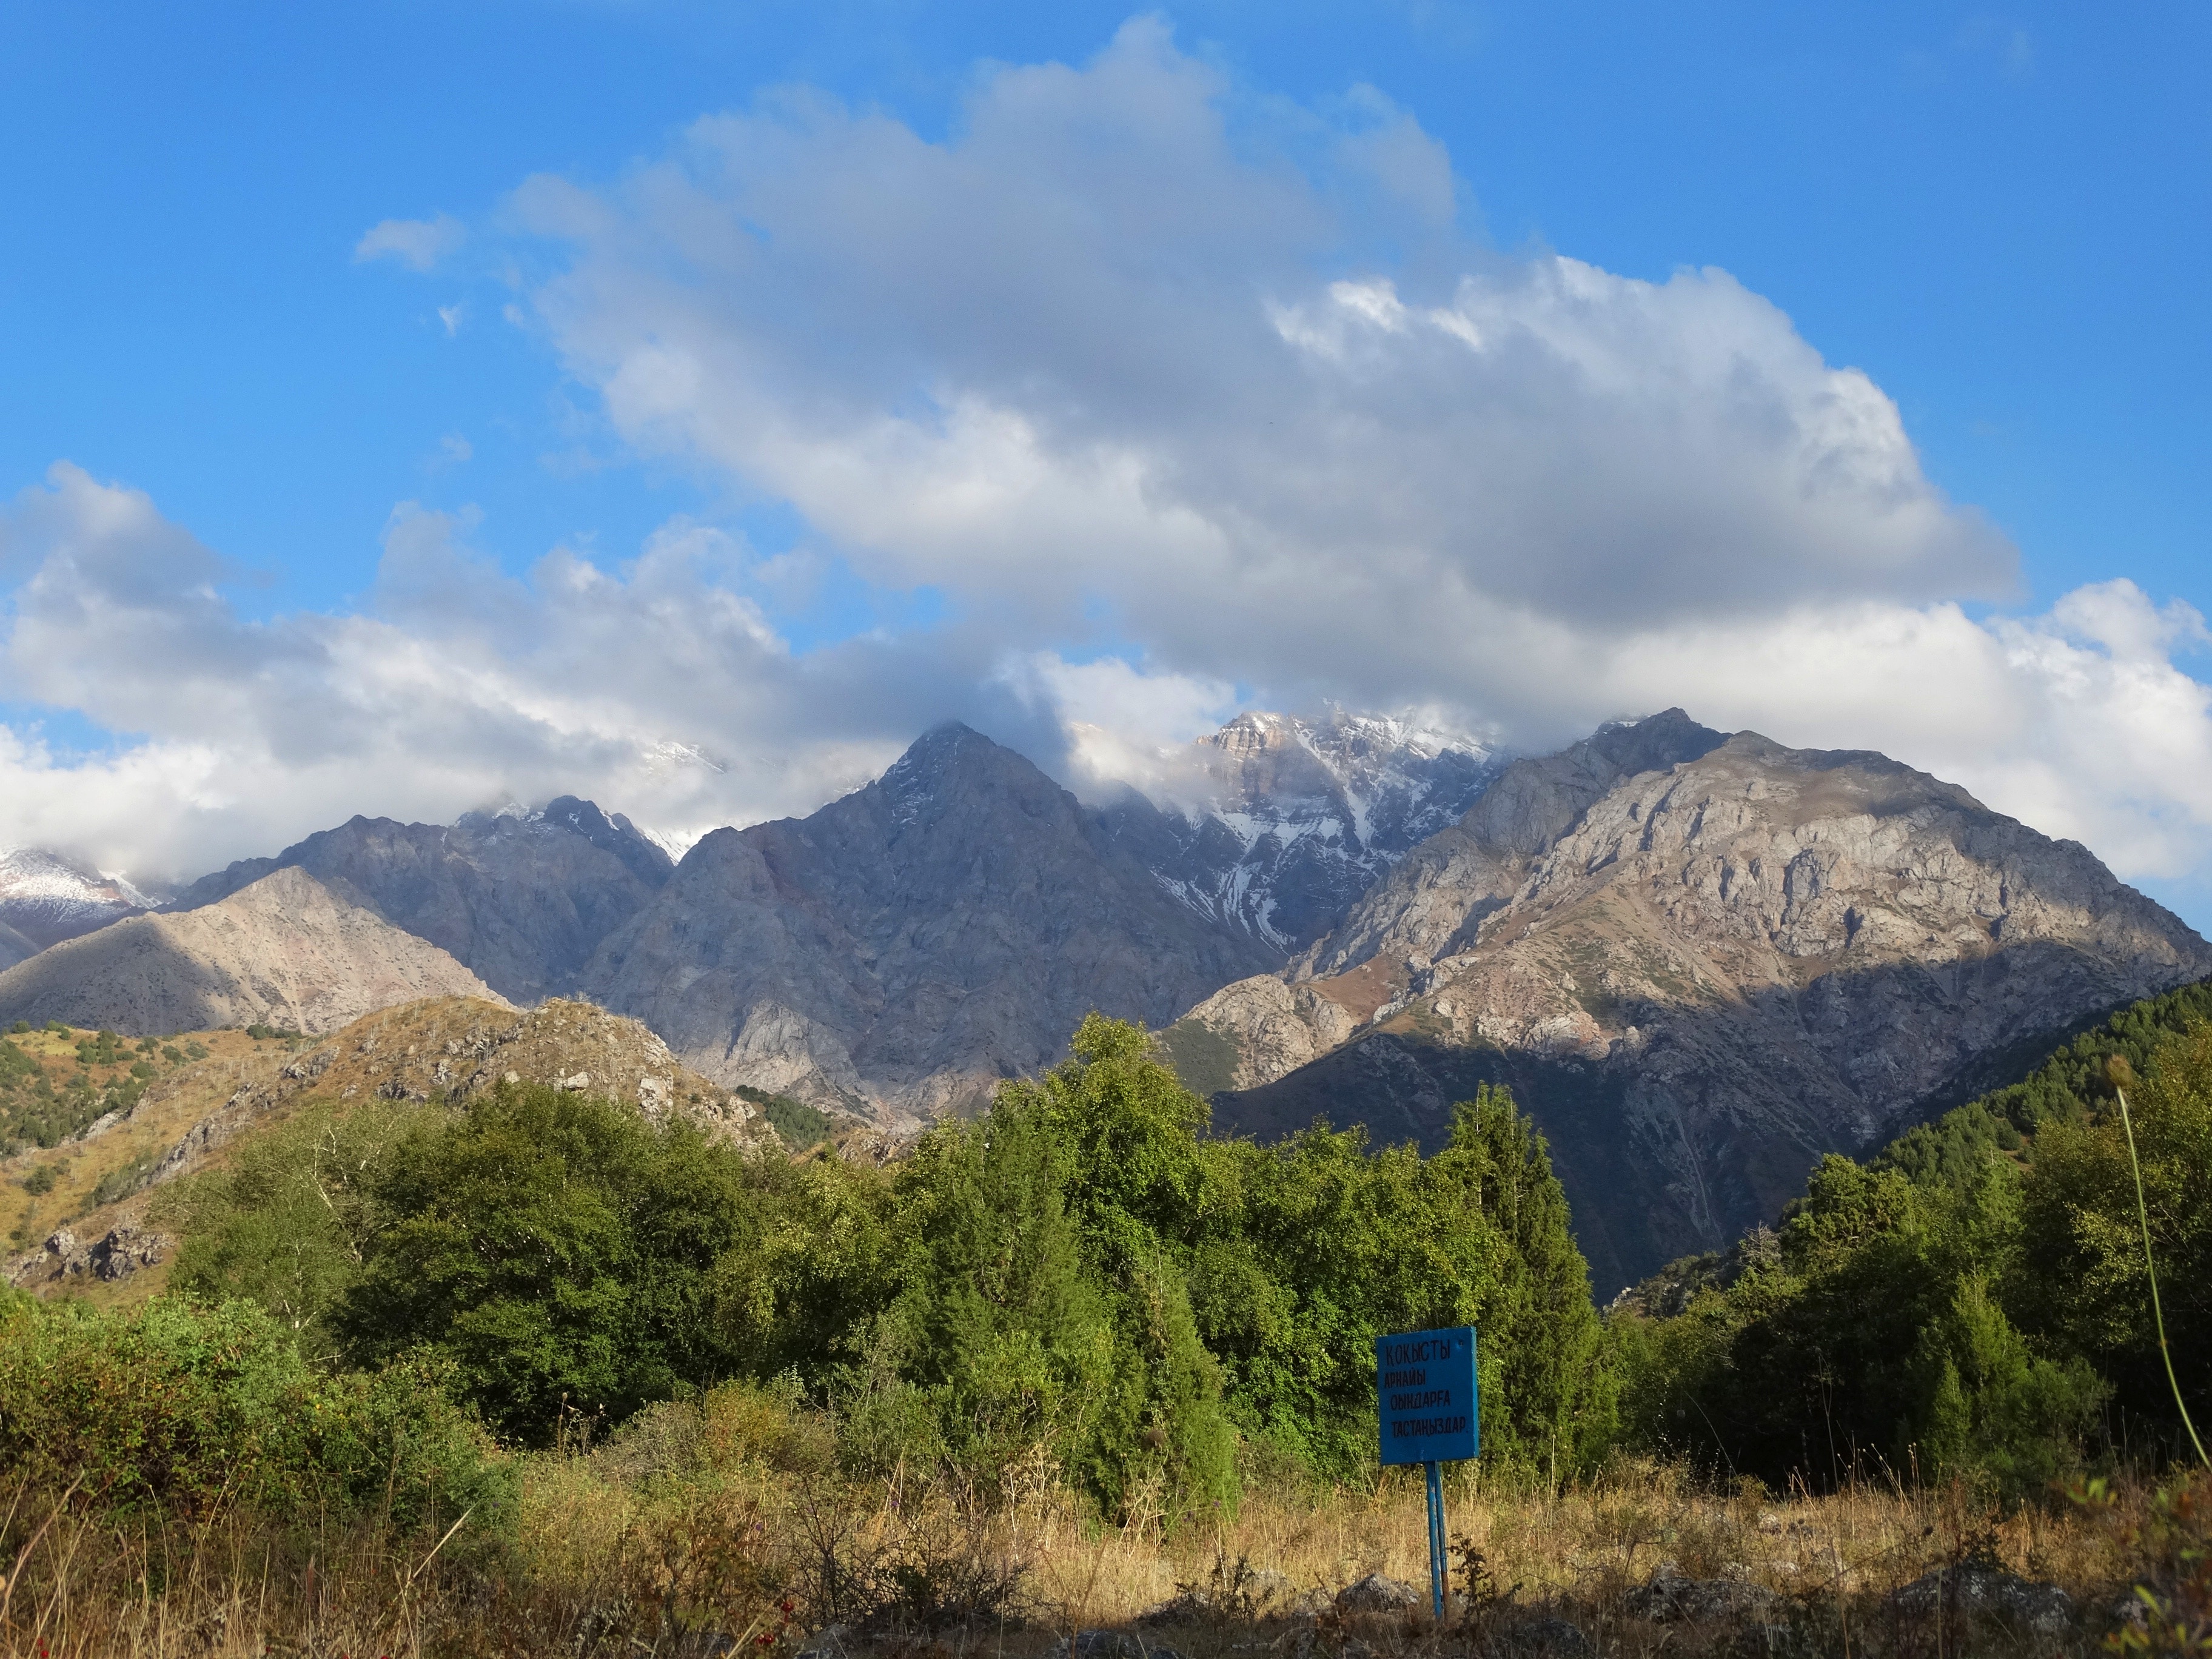
landscape, wilderness, walking, mountain, meadow, hill, adventure, valley, mountain range, highland, ridge, mountains, alps, grassland, plateau, fell, loch, landform, kazakhstan, mountain pass, shymkent, geographical feature, mountainous landforms